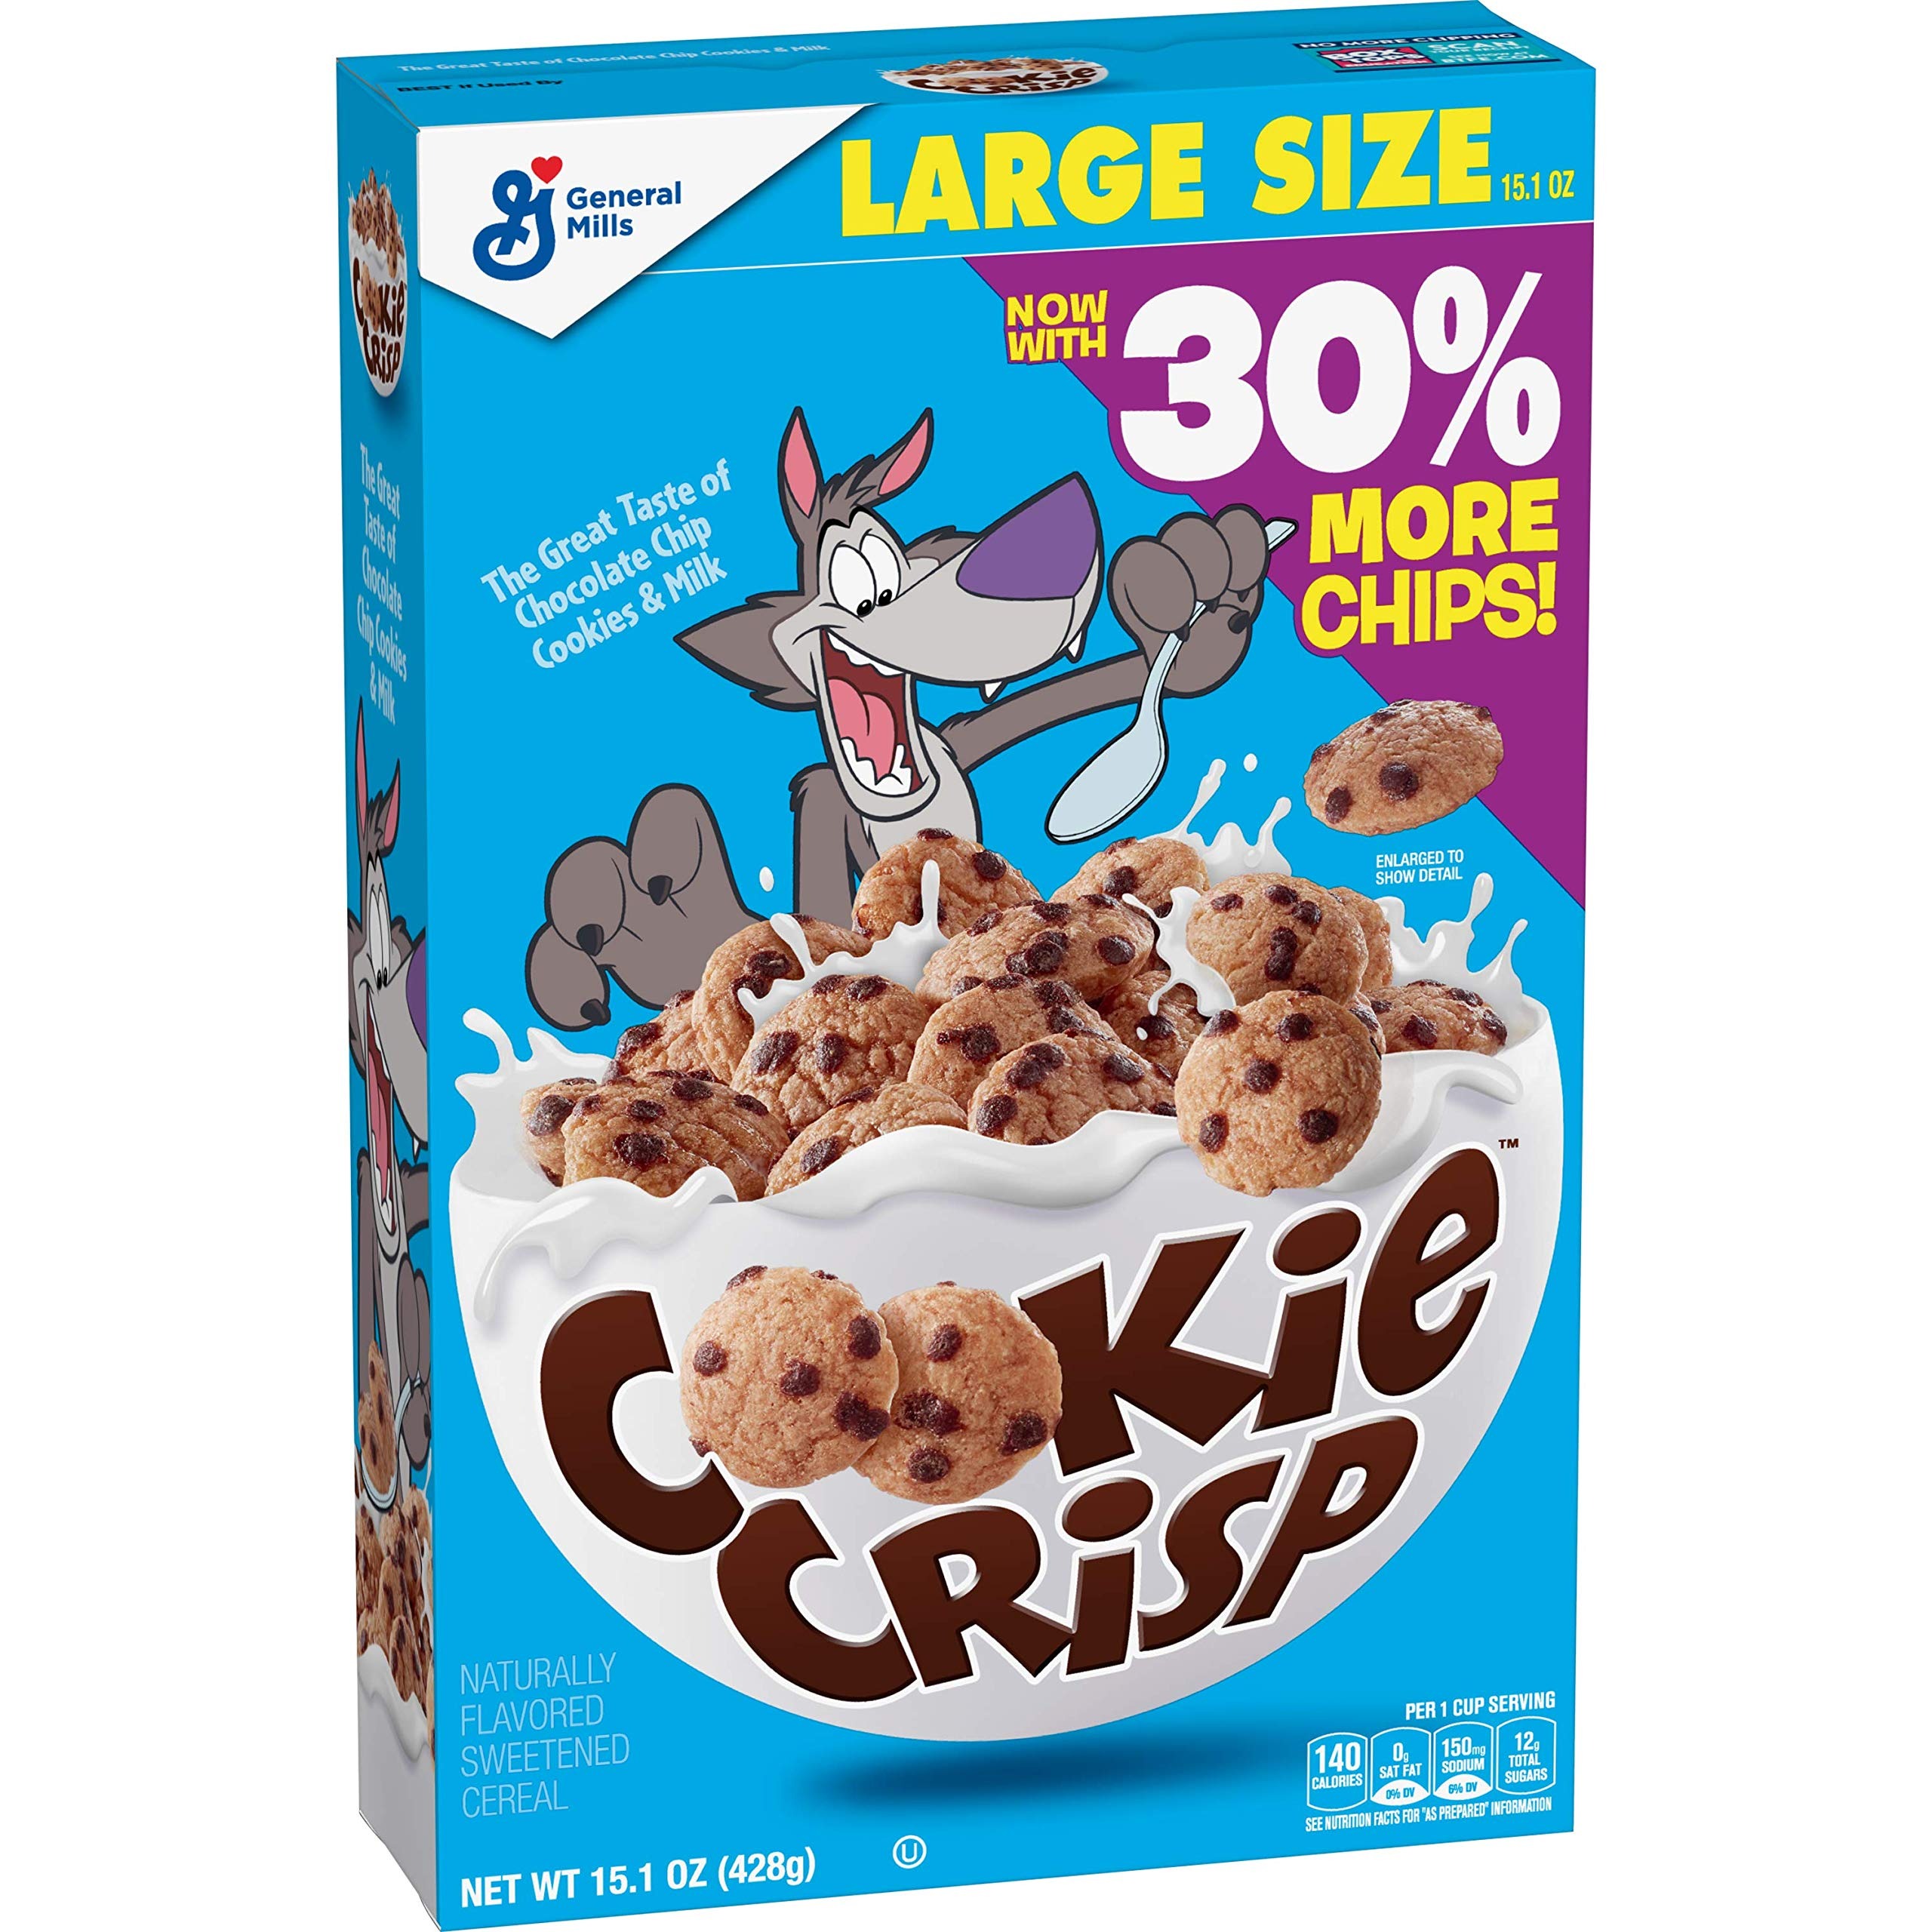
Item Name: Cookie Crisp Cereal, Chocolate Chip Cookie Flavored, 15.1 oz
Bullet Point 1: CEREAL: Cookie Crisp Chocolate Chip Cookie Flavored Cereal is a delicious breakfast cereal for the entire family to enjoy
Bullet Point 2: GREAT SNACK: A pantry staple that's a sweet, crunchy cereal. Enjoy with milk for breakfast or by itself for a school snack
Bullet Point 3: REAL INGREDIENTS: Sweetened chocolatey squares with other natural flavor
Bullet Point 4: WHOLE GRAIN: At least 10 grams of whole grain per serving (At least 48 grams recommended daily)
Bullet Point 5: BOX CONTAINS: 15.1 oz
Value: 15.1
Unit: Ounce

Price: 11.34